Wax foundation

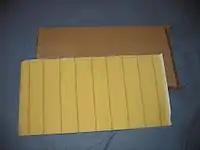
Sheet of foundation out of a cardboard box

Wax or plastic foundation is inserted into a wooden frame through the top and is usually connected to the side bars with wire. It is not used in foundationless frames or in plastic frames where the foundation is made of plastic and is part of the frame itself. Foundation is not usually used in top-bar applications (where no frames are used) such as Top Bar Hives or Warre Hives except sometimes as starter strips.